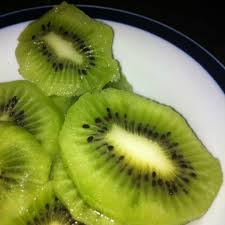
Label: Kiwi